John Bennet Lawes

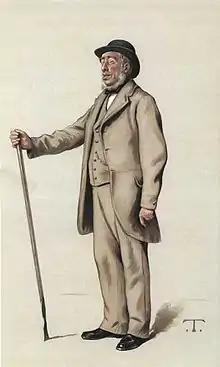
Lawes as caricatured by Spy (Leslie Ward) in "Vanity Fair", July 1882

Sir John Bennet Lawes, 1st Baronet, FRS (28 December 1814 – 31 August 1900) was an English entrepreneur and agricultural scientist. He founded an experimental farm at his home at Rothamsted Manor that eventually became Rothamsted Research, where he developed a superphosphate that would mark the beginnings of the chemical fertilizer industry.